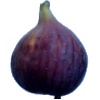
Label: fig